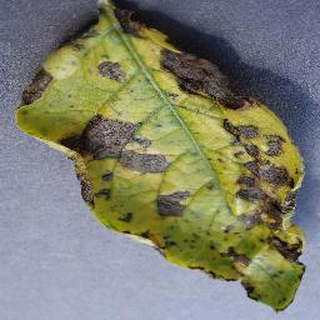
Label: potato_early_blight